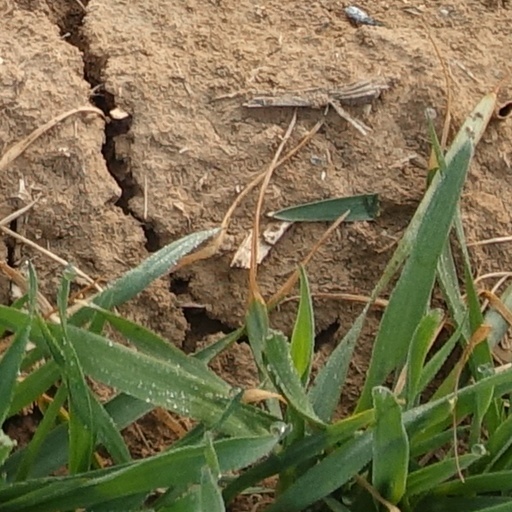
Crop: wheat